Oscar Edward Meinzer

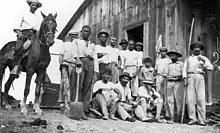
Cuban well diggers at Guantanamo Base in 1920

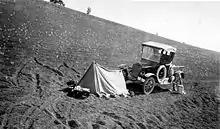
Camp in Craters of the Moon National Monument, 1921 photo by Meinzer.

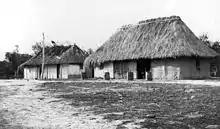
Casa Techo in San Antonio, Cuba (1920)

Oscar Edward Meinzer (November 28, 1876 – June 14, 1948) was an American hydrogeologist who has been called the "father of modern groundwater hydrology". He was awarded the William Bowie Medal in 1943. The O. E. Meinzer award is named for him. He collaborated with Norah Dowell Stearns, one of the first women hydrogeologists.